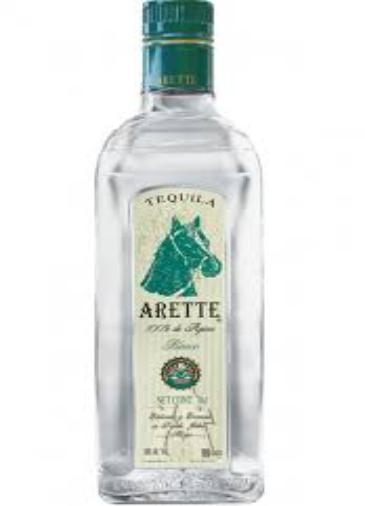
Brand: Arette
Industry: Food